Kammarensemblen

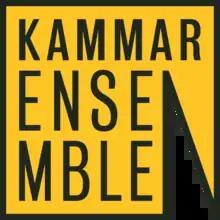

Kammarensemblen (KeN), is a Swedish chamber music ensemble. The group was created in Stockholm in 1984 and has today a big repertoar for small as well as big orchestras. The group is performing in Sweden as well as international festivals all over the world.